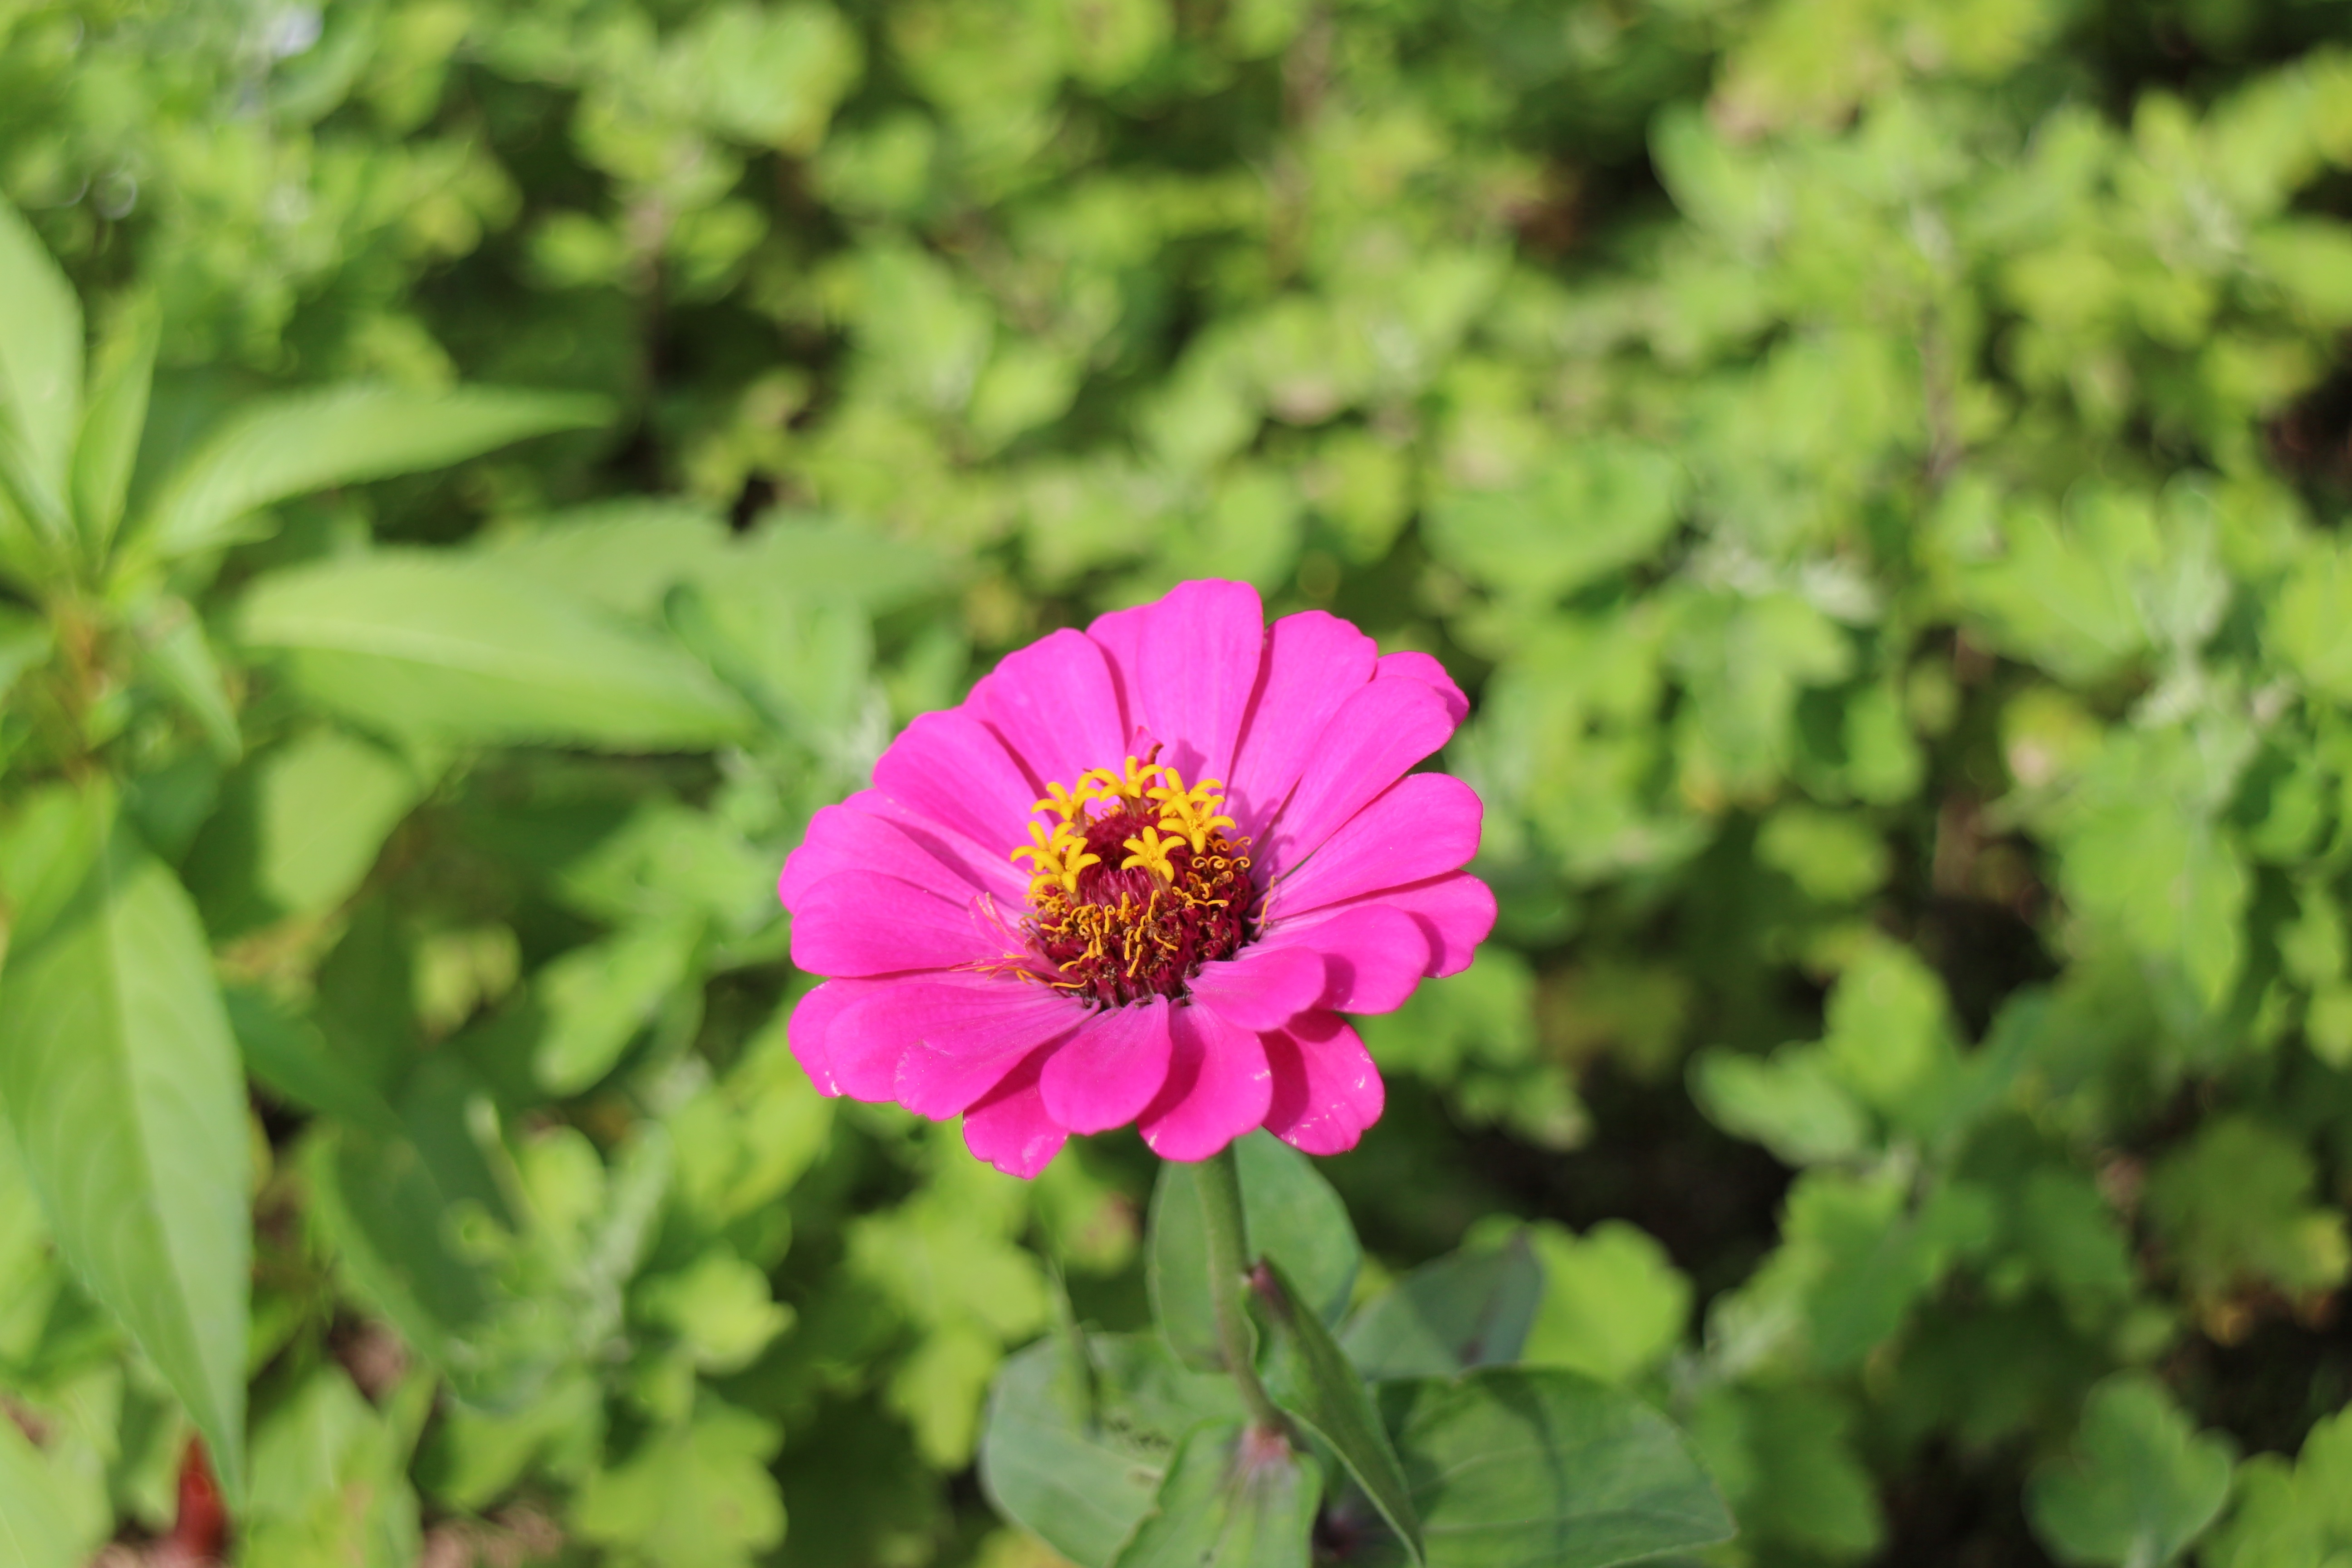
nature, plant, field, meadow, flower, petal, green, botany, garden, flora, plants, wildflower, flowers, macro photography, flowering plant, daisy family, affix, annual plant, land plant, garden cosmos